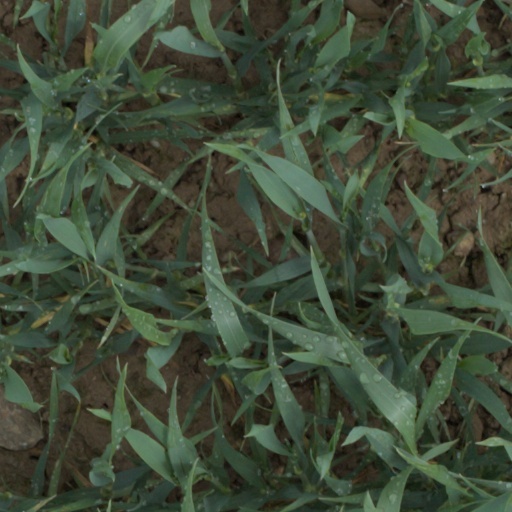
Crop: wheat